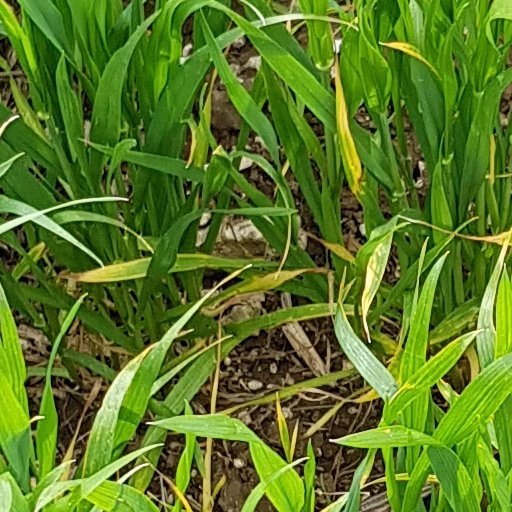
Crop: wheat